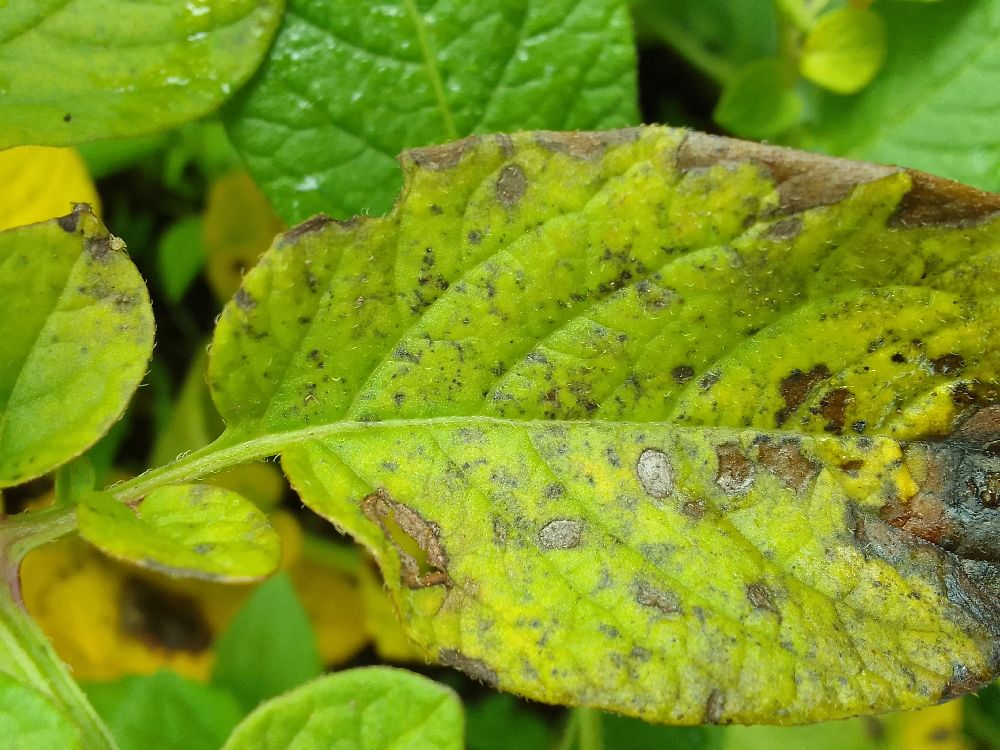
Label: Early blight